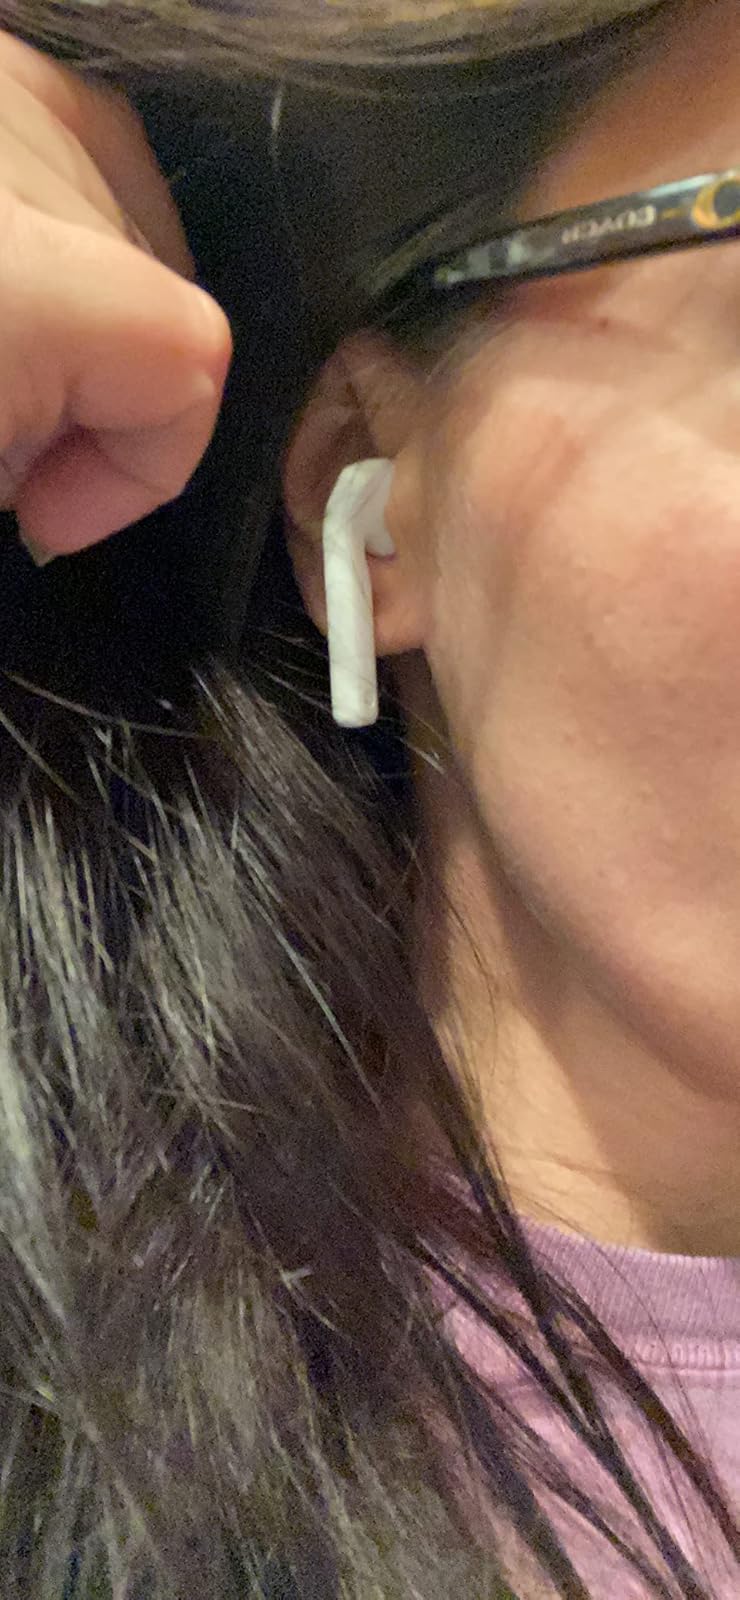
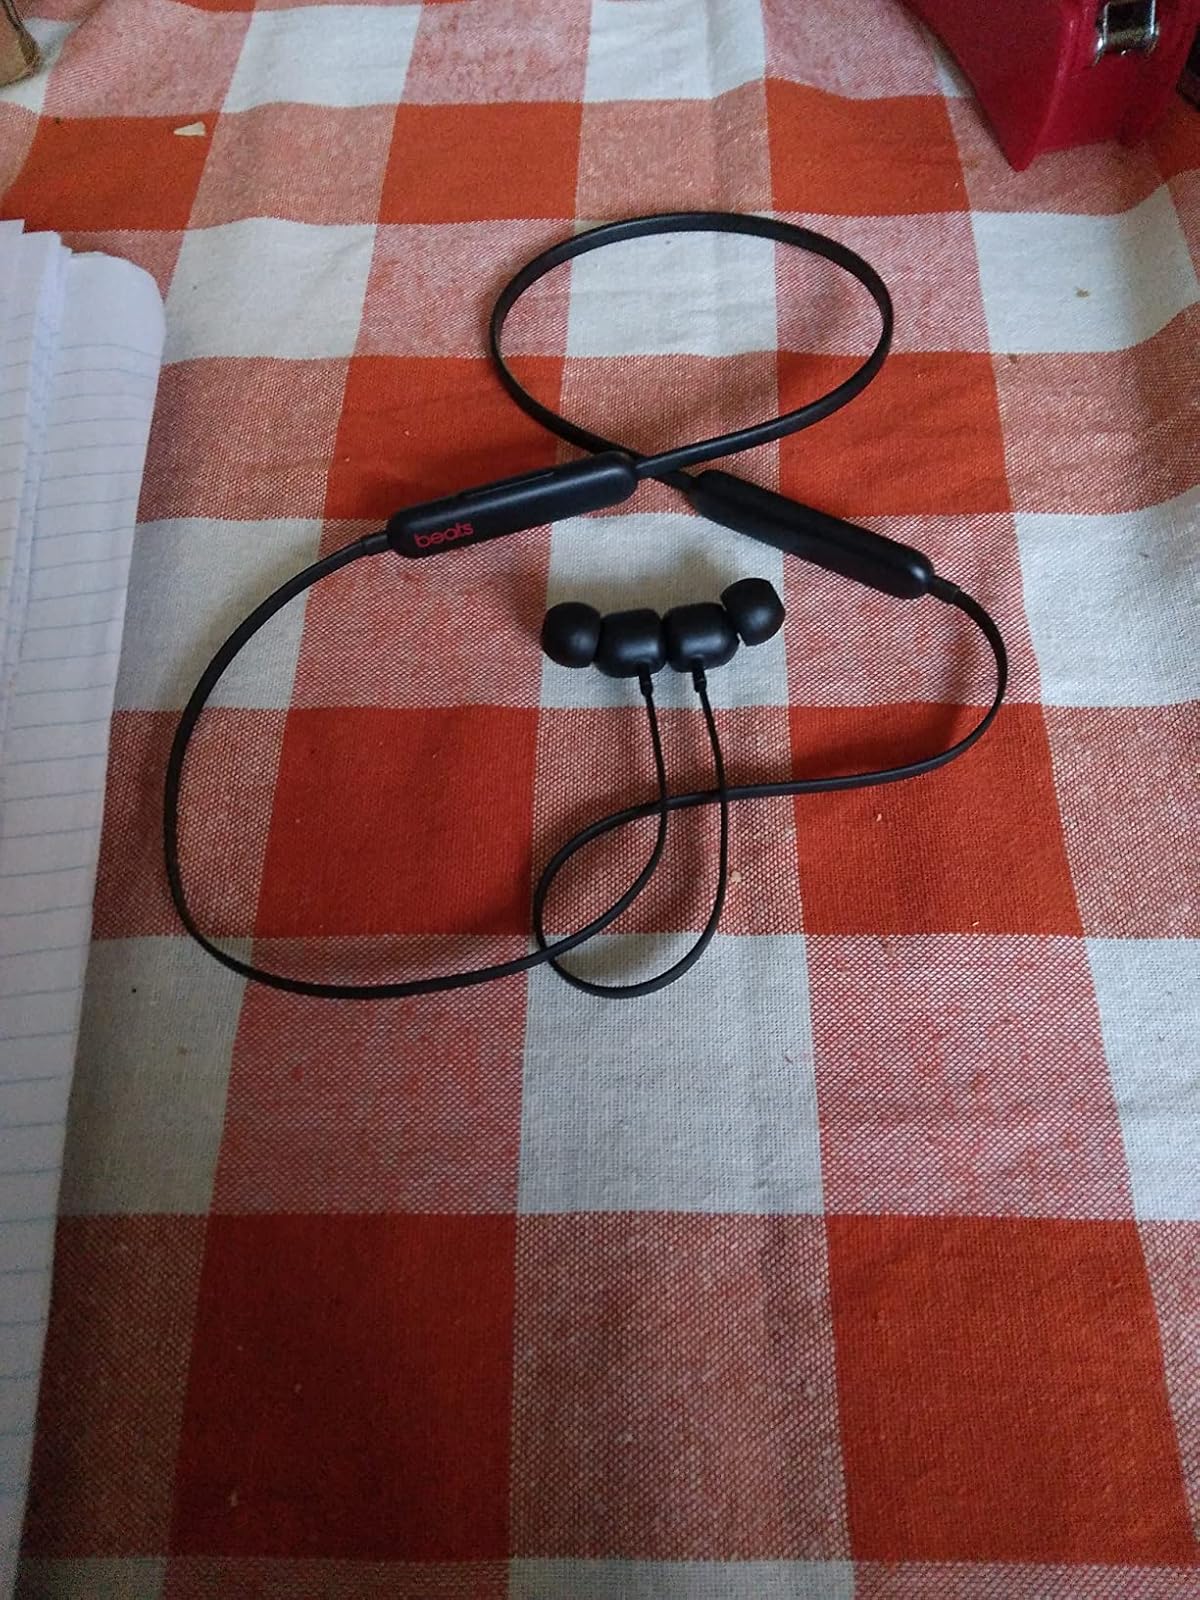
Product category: earbuds
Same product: no